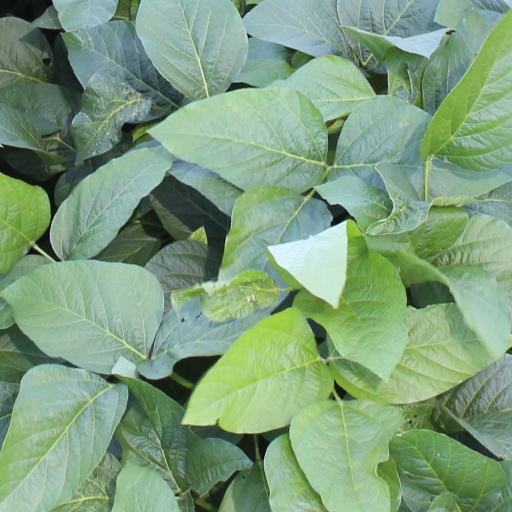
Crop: soybean